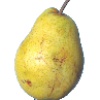
Label: Pear Monster 1